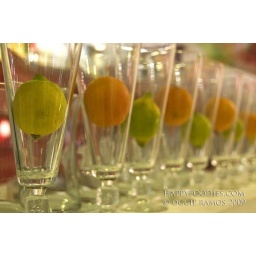
cocktales row of fruits in glasses